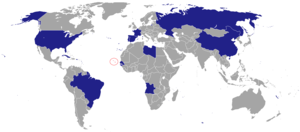
Voici une liste des représentations diplomatiques au Cap-Vert. À l'heure actuelle, la capitale, Praia, abrite 14 ambassades.